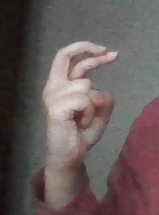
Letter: zay